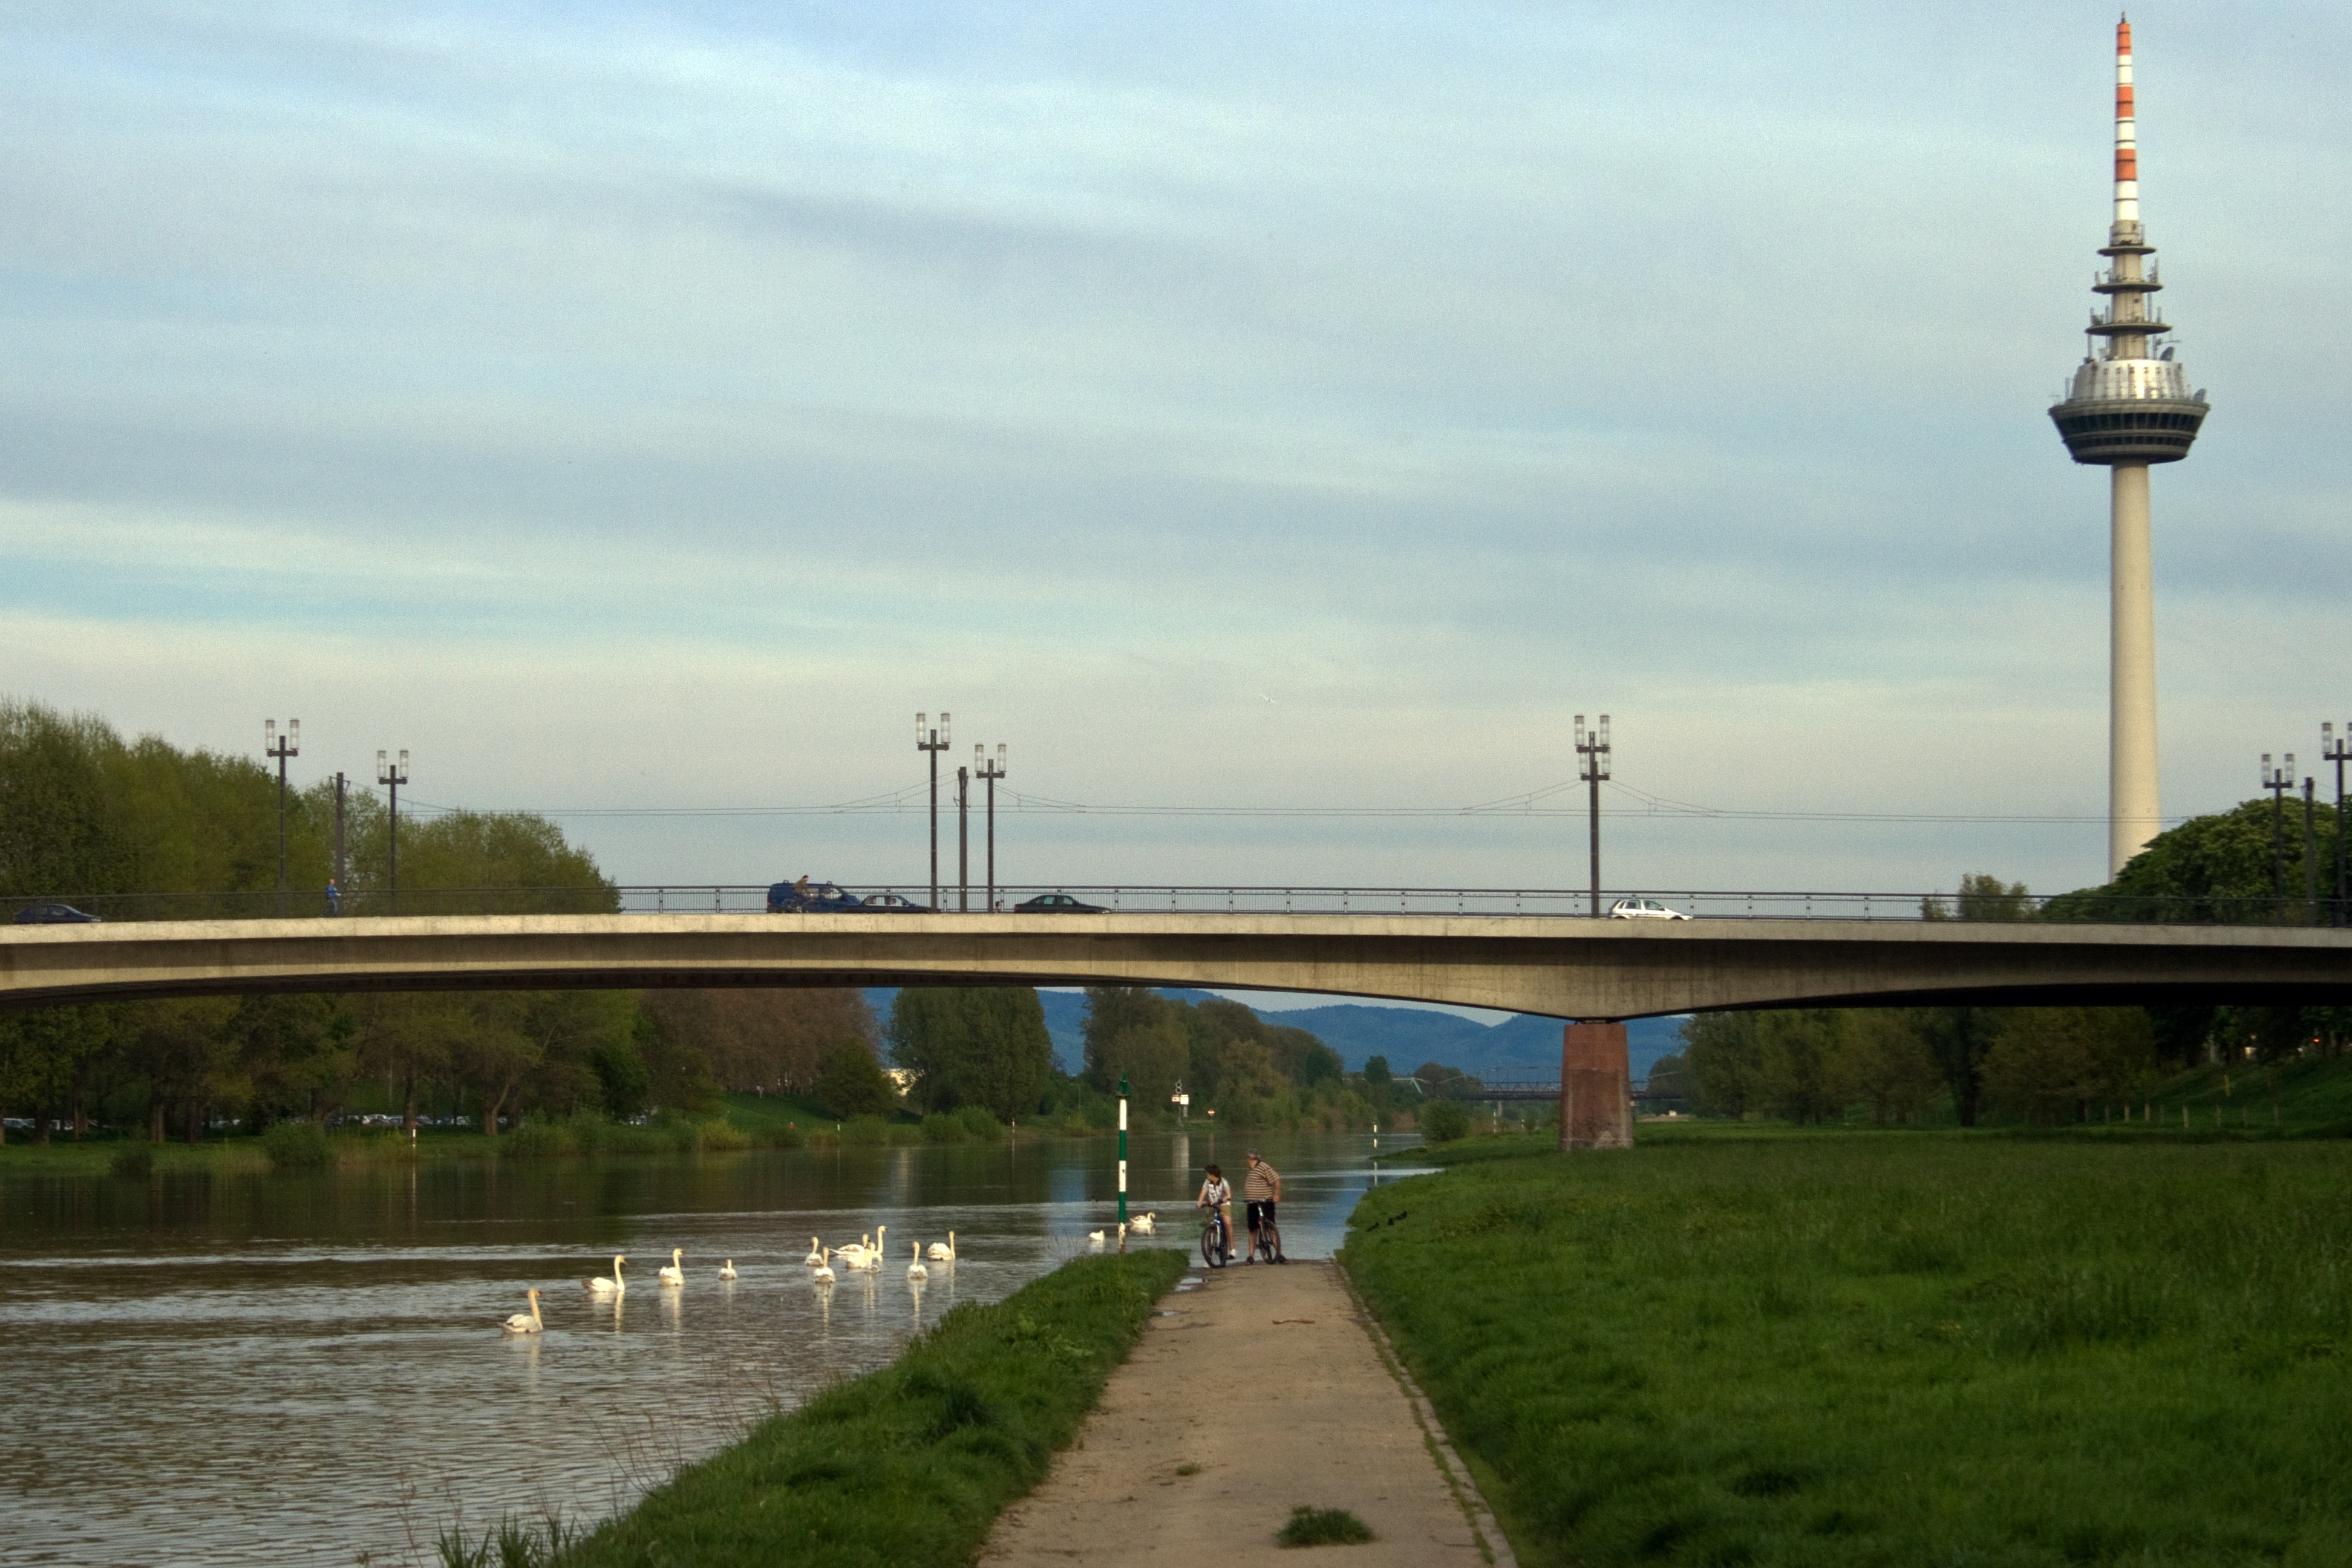
bridge, highway, river, canal, walkway, transport, reflection, tower, reservoir, waterway, mannheim, neckar, tv tower